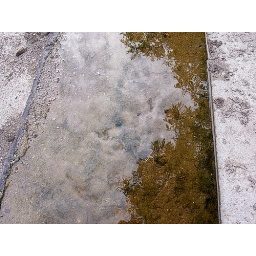
this is the same puddle, I like how it reflects the sky and the tree above it.